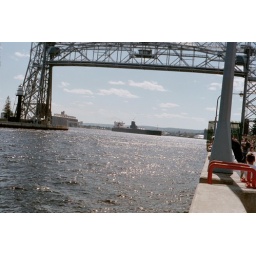
10413_32 1,000 footer leaving Duluth, MN. via the Duluth ship canal under the aerial lift bridge